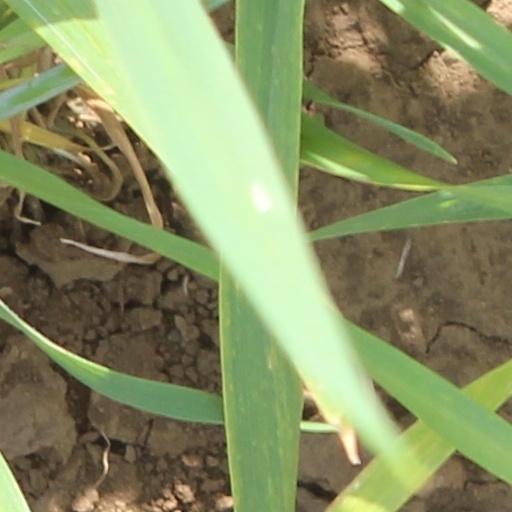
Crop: wheat